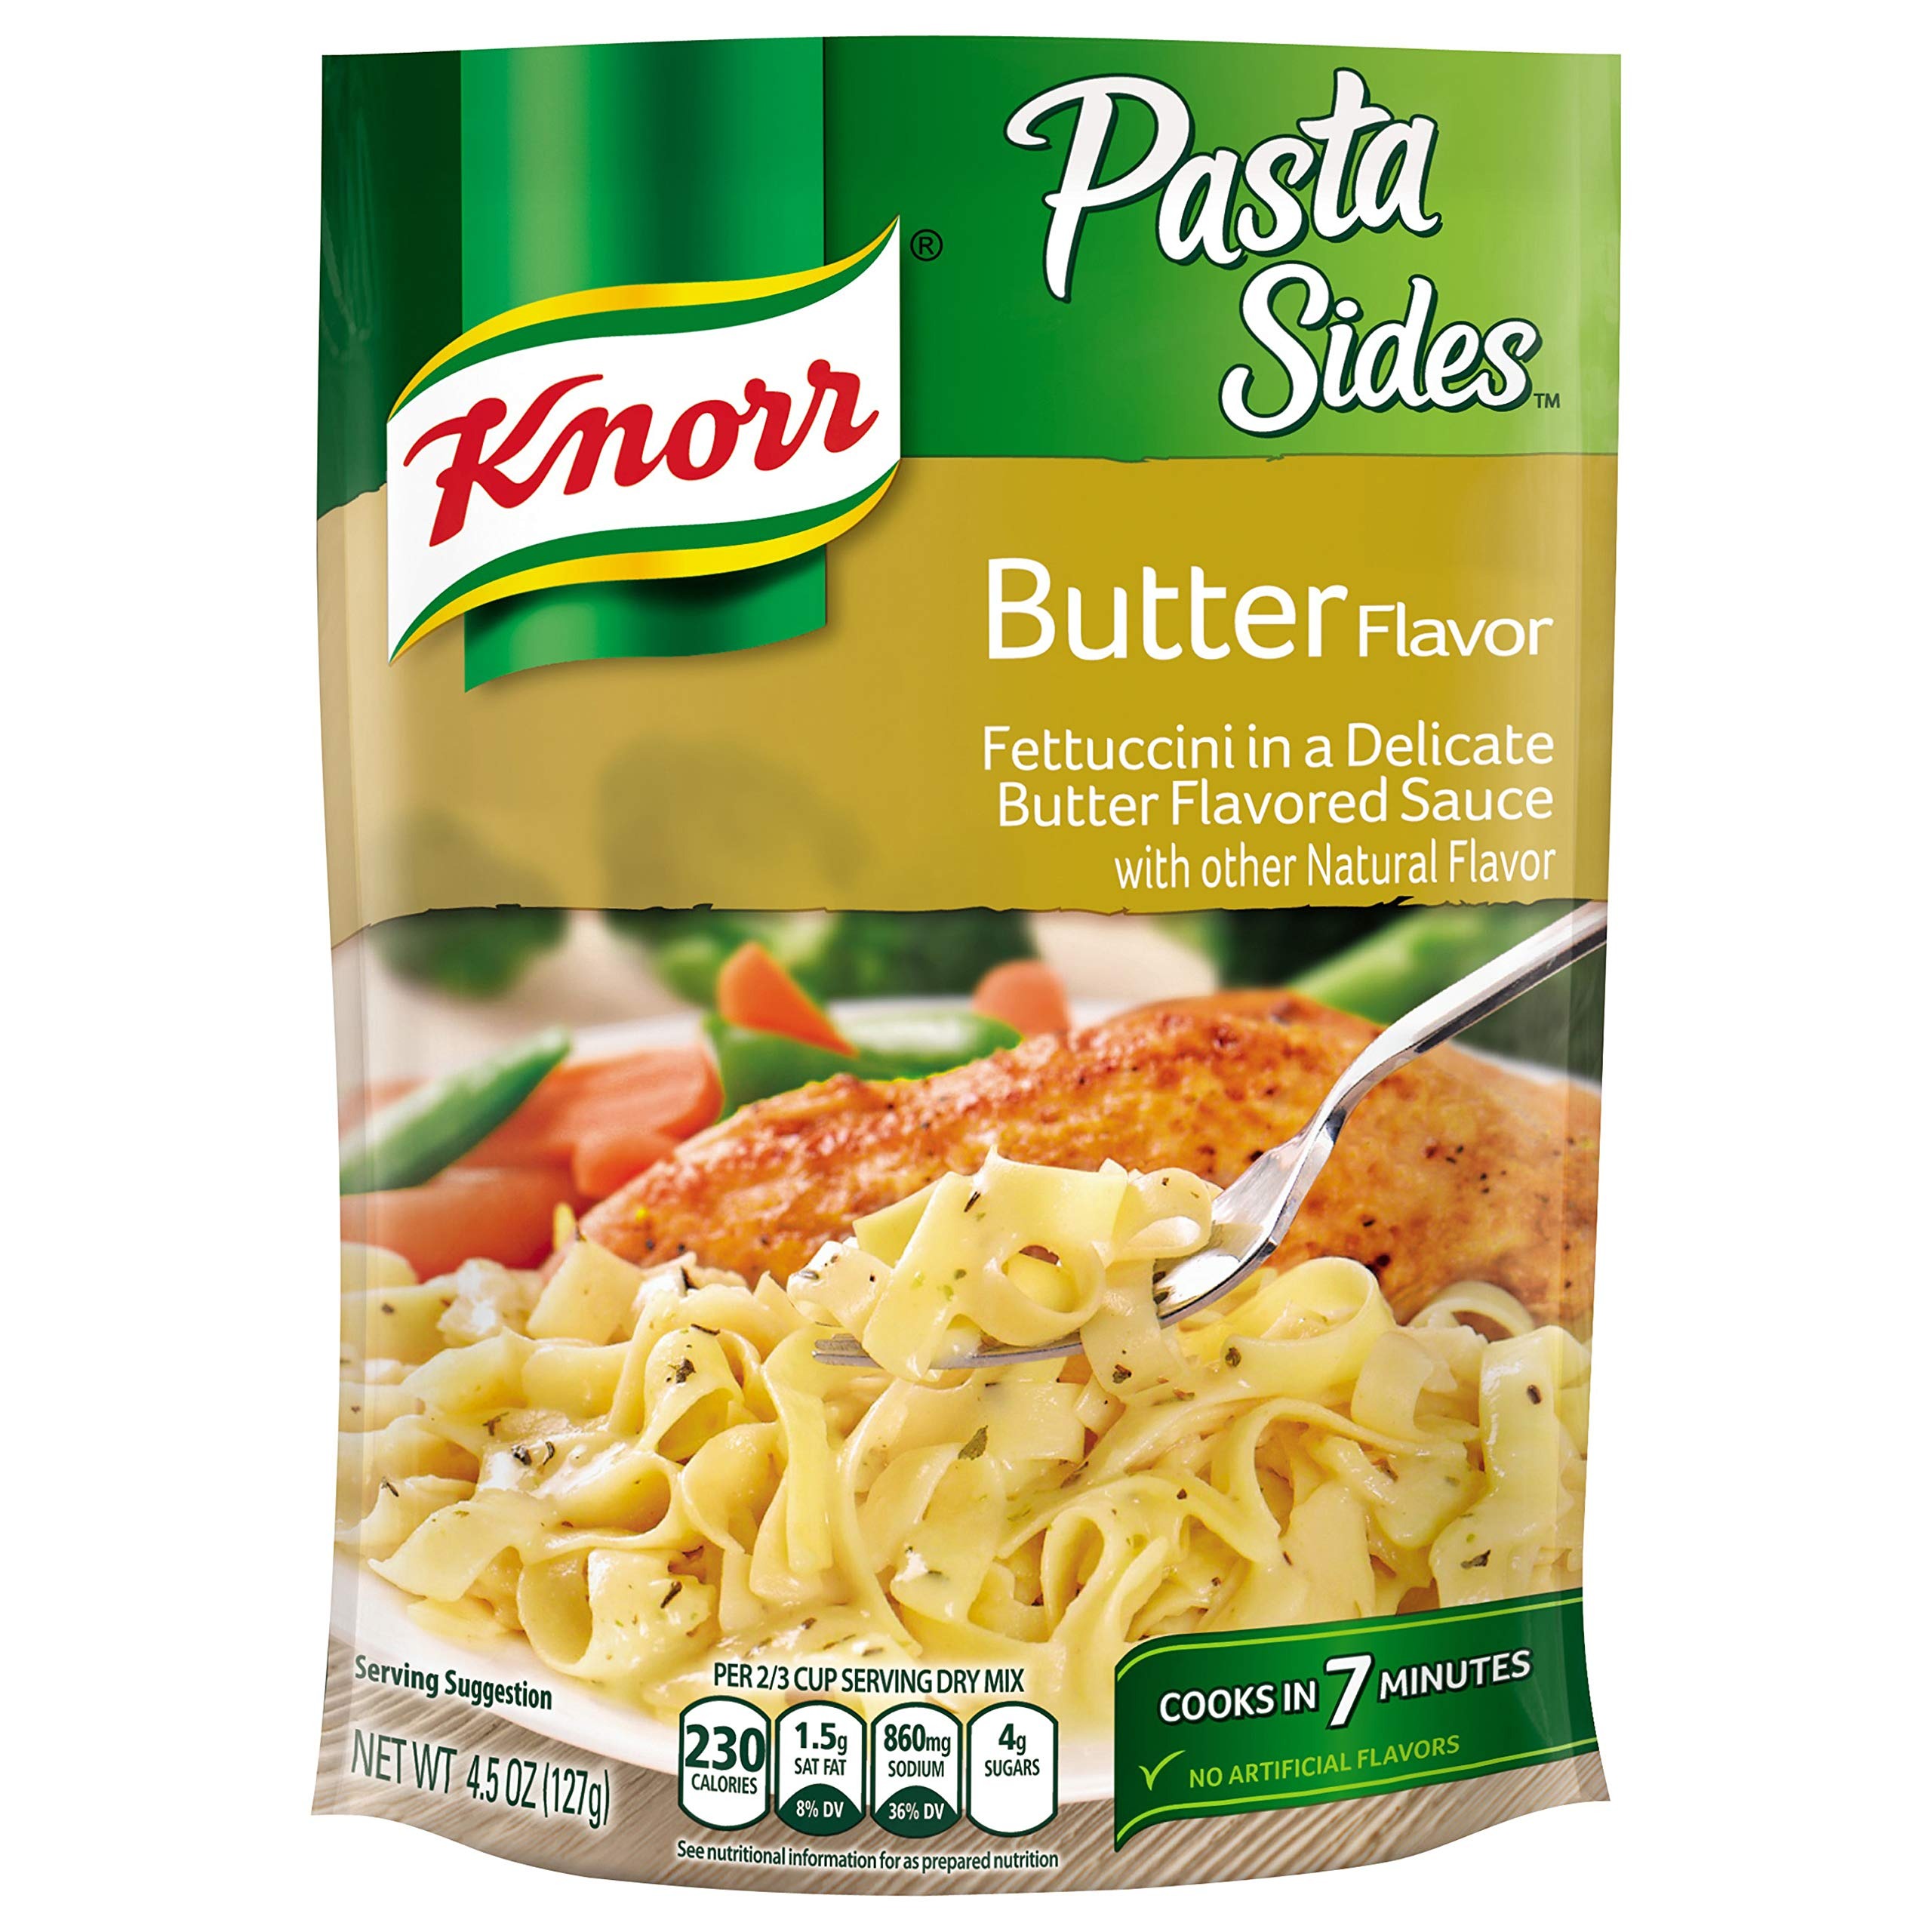
Item Name: Knorr Pasta Sides Dish, Butter, 4.5 oz
Bullet Point 1: Knorr Pasta Sides Butter Pasta (4.5oz) is a pasta side dish that enhances meals with amazing flavor
Bullet Point 2: Butter Pasta Sides expertly combines pasta with a simple, delicate butter sauce
Bullet Point 3: No artificial flavors
Bullet Point 4: Quick and easy to prepare - Cooks in 7 minutes
Bullet Point 5: Stovetop or microwave cooking
Product Description: Lipton sides is delighted to join forces with knorr, the flavor experts-and now our name is changing to knorr sides. in addition to your family favorites, we'll offer an expanded range of flavors from across the country and around the world..
Value: 54.0
Unit: Ounce

Price: 2.5